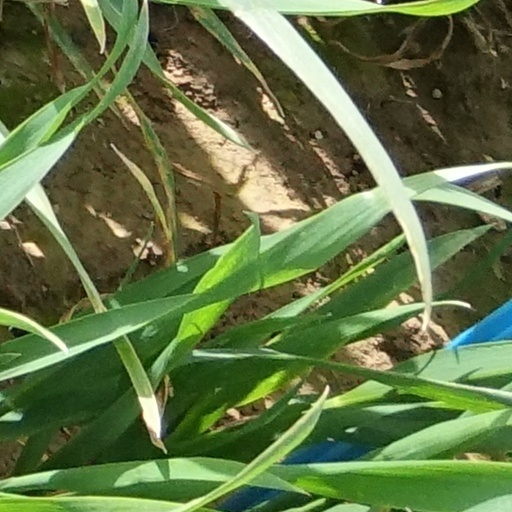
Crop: wheat